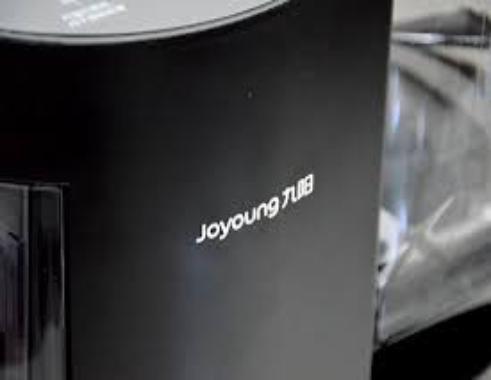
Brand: joyoung
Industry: Necessities